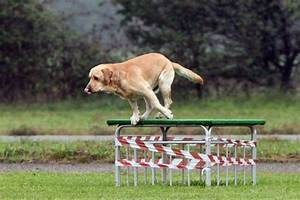
Label: dog